The Big Issue

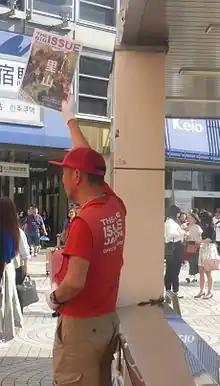
"The Big Issue" for sale in Japan, 2017

"The Big Issue" has been the centre of much controversy among publishers of street newspapers, mainly because of its business model. Publishers of some other street newspapers, especially in the United States, have criticised it for being overly "commercial" and having a flashy design. According to these critics, street newspapers ought to focus on covering political and social issues that affect the homeless, rather than emulating mainstream newspapers to generate a profit. Publishers of some smaller papers, such as "Making Change" in Santa Monica, California, said they felt threatened when "The Big Issue" began to publish in their area. Other papers have also criticised "The Big Issue" for its professional production and limited participation by homeless individuals in writing and producing the newspaper. Others, however, have stated that "The Big Issue" uses a successful business model to generate a profit to benefit the homeless, and its founder John Bird has said that it is "possible to be both profitable and ethically correct".